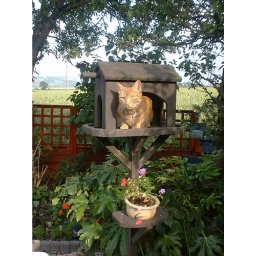
Monty , my cat sat in the Bird table at the bottom of the garden